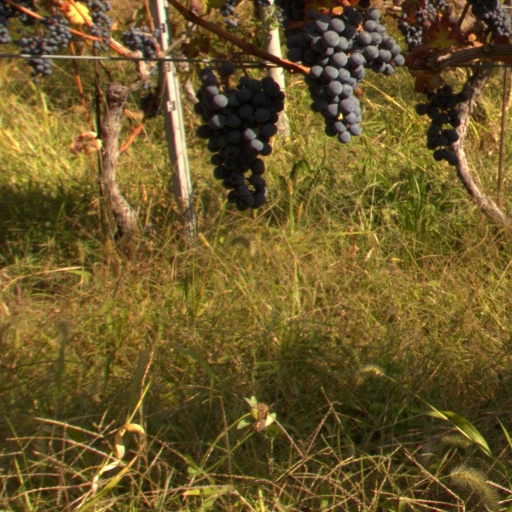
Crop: grape